Nisargadatta Maharaj

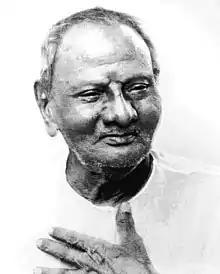

Nisargadatta Maharaj (born Maruti Shivrampant Kambli; 17 April 1897 – 8 September 1981) was an Indian guru of nondualism, belonging to the Inchagiri Sampradaya, a lineage of teachers from the Navnath Sampradaya.